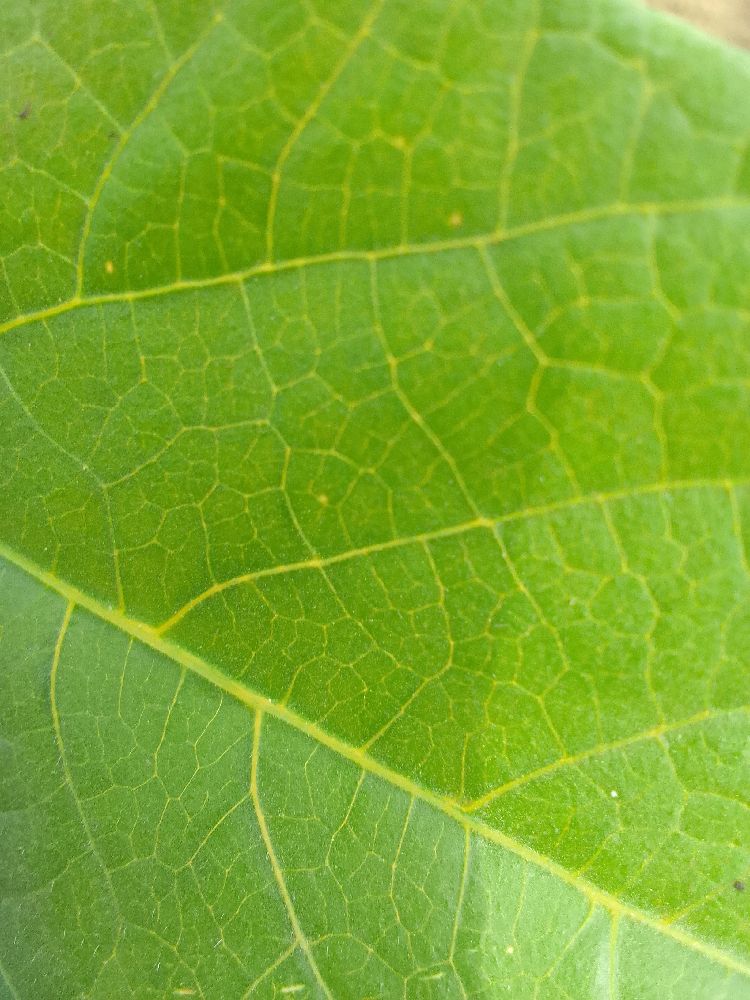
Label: healthy